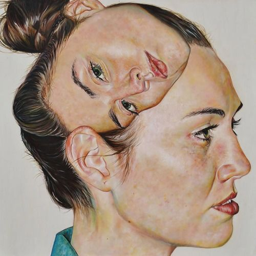
get weird with these portraits from person